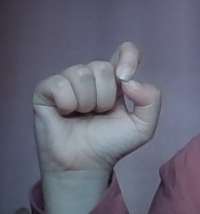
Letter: fa